List of large sensor fixed-lens cameras

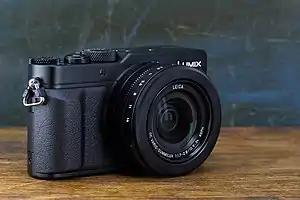
Panasonic Lumix LX100

Almost all zoom models with larger sensors have been discontinued in favor of their interchangeable lens counterparts that offer more flexibility.